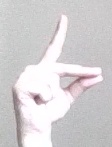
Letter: ta